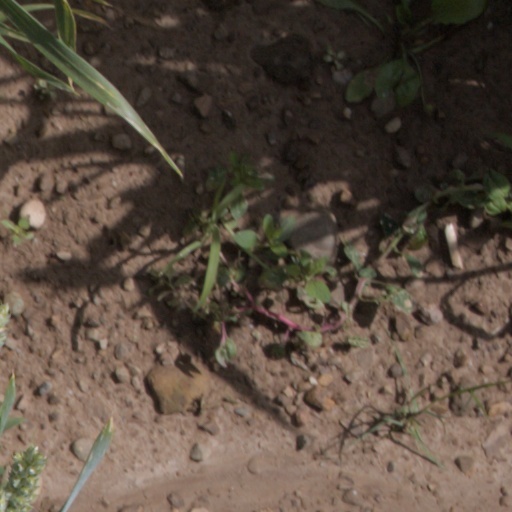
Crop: wheat